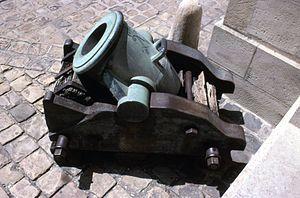
La ville de Maubeuge est assiégée pendant la campagne de France de 1814 par les forces de la Sixième Coalition. Napoléon Iᵉʳ, qui accordait peu d'importance aux forteresses, confie au général Nicolas-Joseph Maison la conduite des opérations sur la frontière du nord avec des moyens réduits. La petite garnison française de Maubeuge, commandée par le colonel Schouler, résiste victorieusement jusqu'à l'abdication de Napoléon.